Kazhan-Haradok

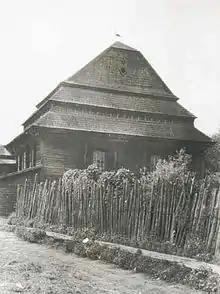
Synagogue built around 1880, as it appeared in 1916

Jews are mentioned in the town from the mid-17th century. At the beginning of the 20th century, about half of the Jews left the town, and there were three synagogues, one of them belonging to Stolin Hasidism.